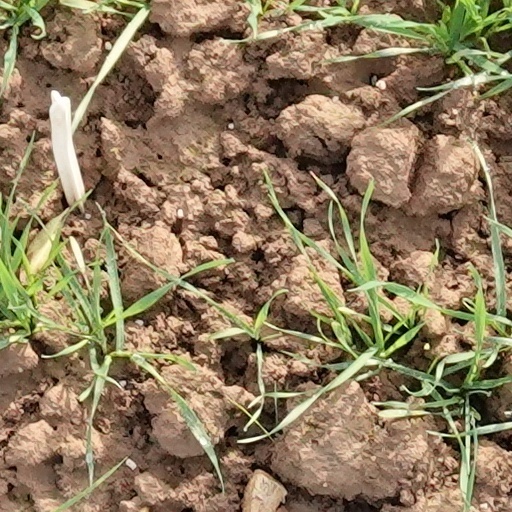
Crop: wheat